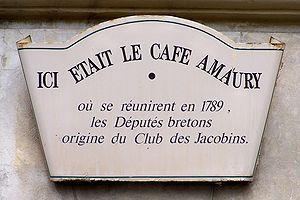
Panneau d'information sur le café Amaury à Versailles (Yvelines, France)
Un club est un mot emprunté au XVIIIᵉ siècle à l’anglais, pour signifier la réunion, les assemblées de plusieurs personnes, à certains jours fixes, pour s’entretenir des affaires publiques.
L'histoire de la Bretagne commence avec un peuplement dont les traces remontent à la Préhistoire, dès 700 000 ans av. J.-C. La période néolithique, qui commence dans ces régions vers 5000 av. J.-C., y est marquée par le développement d'un mégalithisme important se manifestant dans des sites comme le cairn de Barnenez, le cairn de Gavrinis, la Table des Marchands de Locmariaquer ou les alignements de Carnac. Au cours de sa protohistoire qui commence vers le milieu du IIIᵉ millénaire av. J.-C., le sous-sol riche en étain permet l'essor d'une industrie produisant des objets de bronze, ainsi que de circuits commerciaux d'exportation vers d'autres régions d'Europe. Durant les siècles qui précèdent notre ère, elle est habitée par des peuples gaulois comme les Vénètes ou les Namnètes, avant que ces territoires ne soient conquis par Jules César en 57 av. J.-C., puis progressivement romanisés.
Le Club breton désigne un groupe de députés de Bretagne aux États généraux, puis à la Constituante, qui avaient l’habitude de se réunir au café Amaury à l'angle de l’avenue de Saint-Cloud et de la rue Carnot à Versailles, pour « débattre à l’avance les sujets qui devaient être traités aux États généraux » touchant à la Bretagne ou à d’autres sujets. Il trouve son origine, longtemps avant la réunion des États généraux de 1789, dans le mouvement de la fronde parlementaire qui fut particulièrement radicale au Parlement de Bretagne avec des personnalités comme La Chalotais.